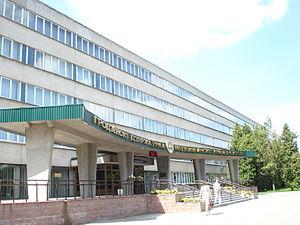
L'universite de Medecine de GrodnoEspañol: La Universidad Estatal de Medicina de GrodnoБеларуская (тарашкевіца)‎: Гарадзенскі дзяржаўны медыцынскі ўніверсітэтРусский: Гродненский государственный медицинский университет